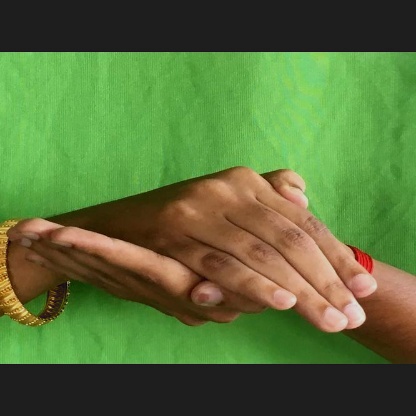
Mudra: Samputa